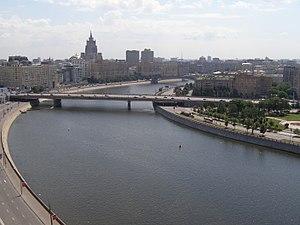
Le pont Novoarbatski est un pont situé à Moscou en Russie, qui permet de franchir la Moskova, en reliant la nouvelle rue Arbat à l'est, à la Koutouzovski prospekt à l'ouest.